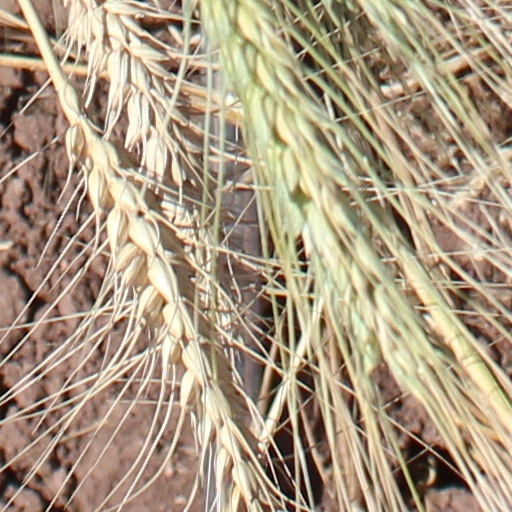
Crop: wheat